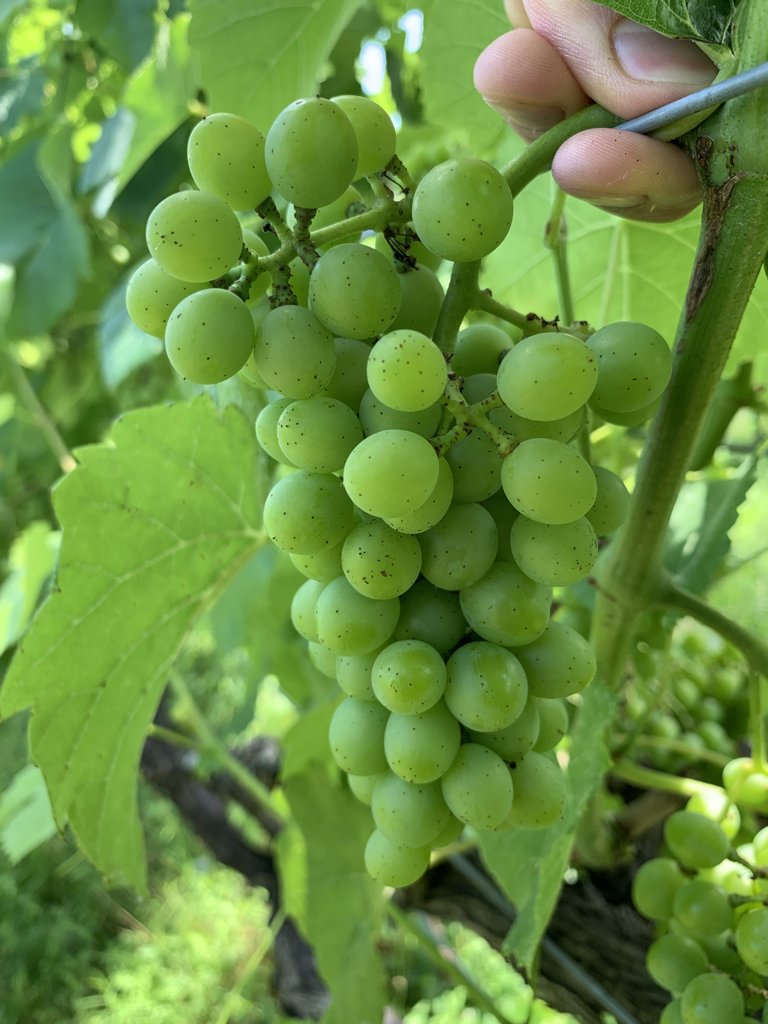
Berries visible: 67
Grape clusters: 2